Anttola

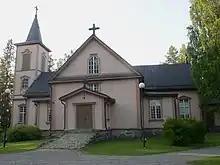

Anttola's church was built in Juva in 1729. The parish of Juva donated the church to Anttola in 1780, as there was a newer stone church built for Juva in 1863. The pulpit and the altar wall's crucifix are remnants of Juva's older church from the 1660s. Originally the altar wall had an altarpiece donated by the Mikkeli parish, depicting Mary Magdalene next to Christ's cross. The altarpiece can now be seen in the congregation hall.